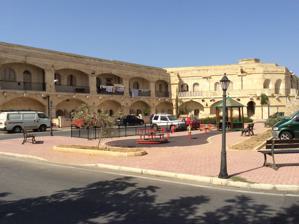
Building: Fort Verdala
Country: Unknown
Year built: 1856
Fortified barracks in Cospicua, Malta This article is about the fort within the Santa Margherita Lines. For the fort which houses the Verdala International School, see Fort Pembroke . Fort Verdala Il-Fortizza Verdala Part of the Santa Margherita Lines Cospicua , Malta Former barracks of Fort Verdala Map of Fort Verdala Coordinates 35°52′51.1″N 14°31′26.5″E / 35.880861°N 14.524028°E / 35.880861; 14.524028 Type Fort Site information Owner Government of Malta Condition Intact Site history Built 1852–1856 Built by British Empire In use 1856–1977 Materials Limestone Fort Verdala ( Maltese : Il-Fortizza Verdala ), also known as Verdala Barracks , is a fortified barracks in Cospicua , Malta . It was built by the British in the 1850s within part of the bastions of the 17th century Santa Margherita Lines . The fort was used as a prisoner-of-war camp in both World Wars, and was later known as HMS Euroclydon . It remained in use by the British military until 1977. History Fort Verdala main gate, with British insignia Fort Verdala was built by the Royal Engineers between 1852 and 1856. It was built on the central part of the Santa Margherita Lines , incorporating St. Margherita Bastion and St.Helen Bastion. The fort was named after the Verdala Curtain, the curtain wall linking the two bastions. The fort itself consists of a barrack block surrounded by casemated walls, which are surrounded by a shallow ditch. By 1886, the fort was armed with 24-pounder smooth-bore built by Frans il-Ħamallu, howitzers . These armaments were removed in the 1890s, when the fort was converted into a barrack complex. In World War I , it became a prisoner-of-war camp, housing captured German prisoners including Franz Joseph, Prince of Hohenzollern-Emden , Karl von Müller and Karl Dönitz . Mahmud Hasan Deobandi , the Indian Muslim activist, was interned here after the unsuccessful Silk Letter Movement against the British Raj . In the interwar period, Fort Verdala housed the Royal Marines , before being converted into a naval store. In 1940, it was commissioned as a stone frigate with the name HMS Euroclydon , and was used as a school for children of Royal Navy personnel. The school was closed in 1943 due to the threat of aerial bombardment , and the fort became a POW camp once again. In 1945 it briefly served as a demobilisation centre, but was converted back into a naval school in 1947, housing only primary age children of Royal Navy personnel from the 1950s. Although it was a school, the fort continued to house navy personnel and Maltese servicemen, and occasionally members of other Commonwealth navies such as the Royal Pakistan Navy . The fort was decommissioned and handed to the Government of Malta in 1977. It was then used by the Verdala International School , which moved to Fort Pembroke , St. Andrew's in 1987. The fort then became a state school , first as Verdala Boys’ Secondary school, and later the co-educational St Margaret College Secondary School, Verdala. The site also includes government housing units. References